Beautiful Rain

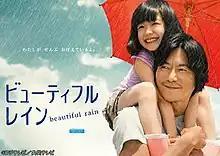
poster

is a 2012 Japanese television series. It features actor Etsushi Toyokawa and Mana Ashida as Keisuke and Miu respectively, a father and daughter pair. Keisuke was suddenly diagnosed with Early-onset Alzheimer's disease, which drastically affected their family's life.